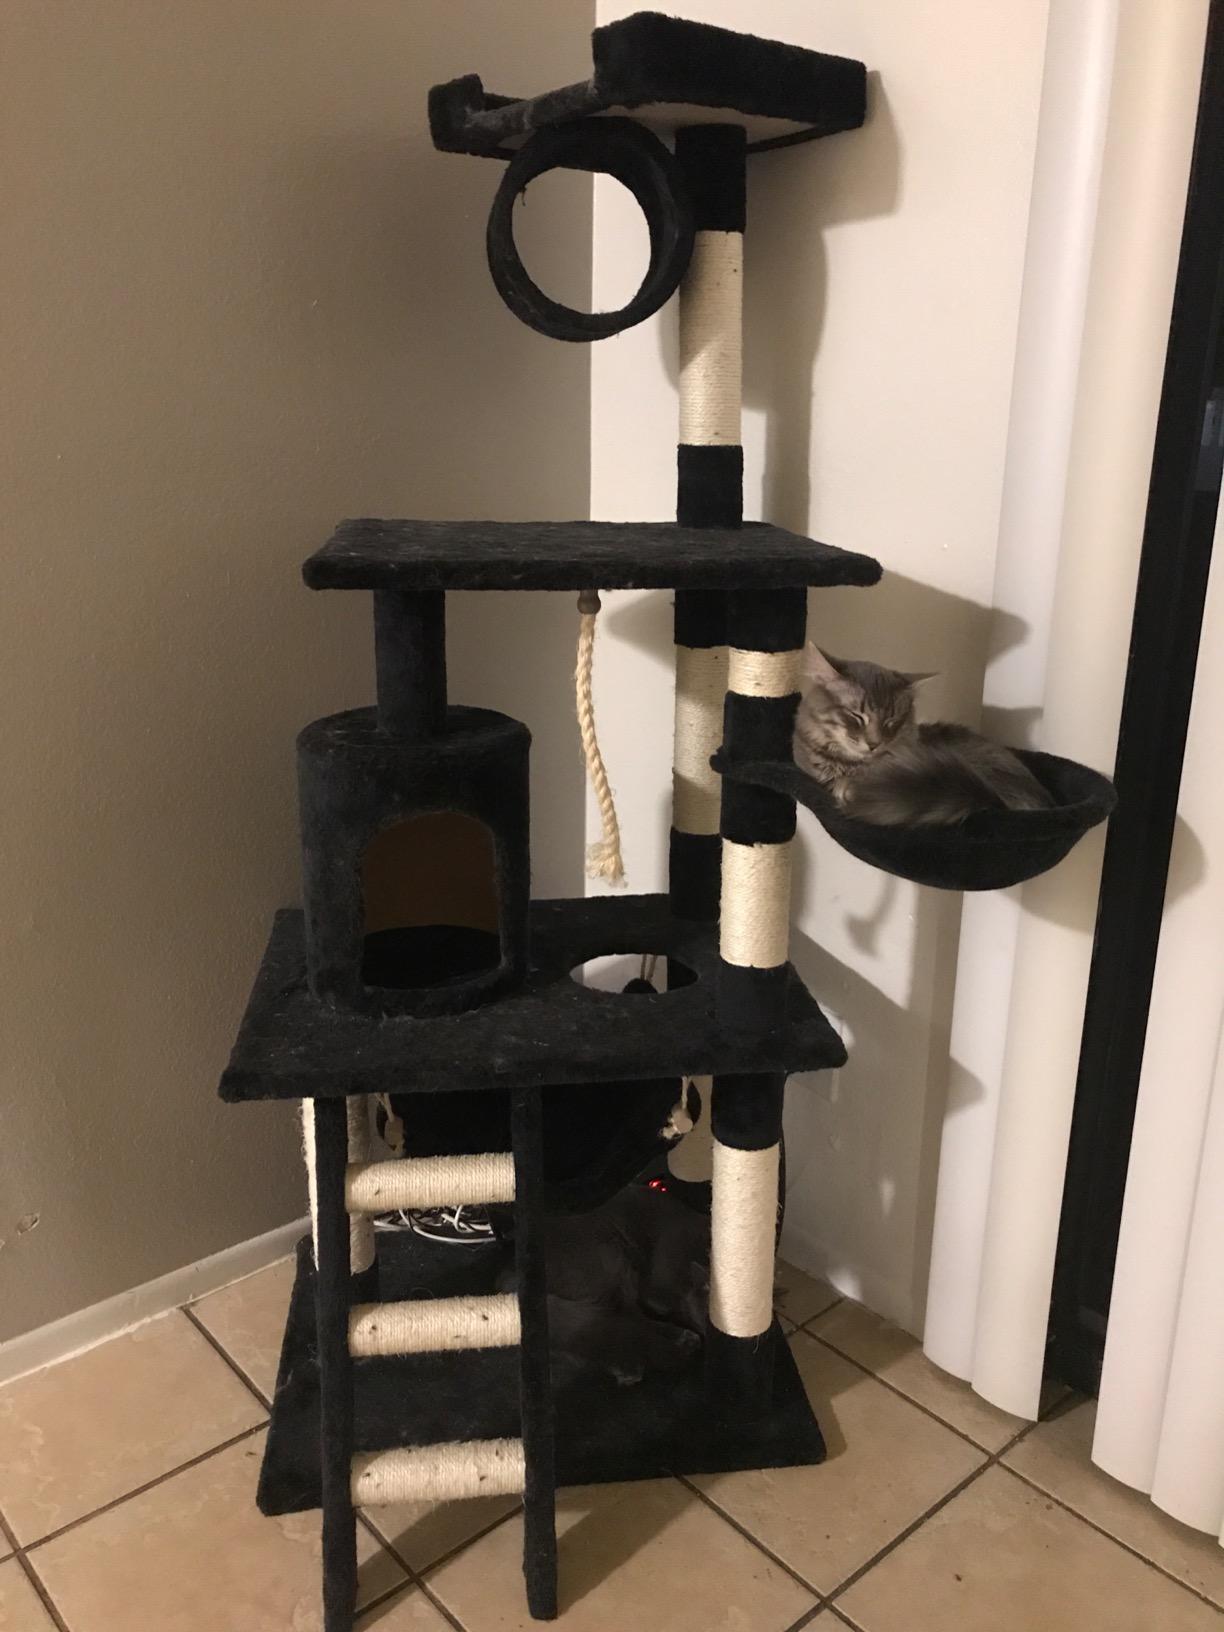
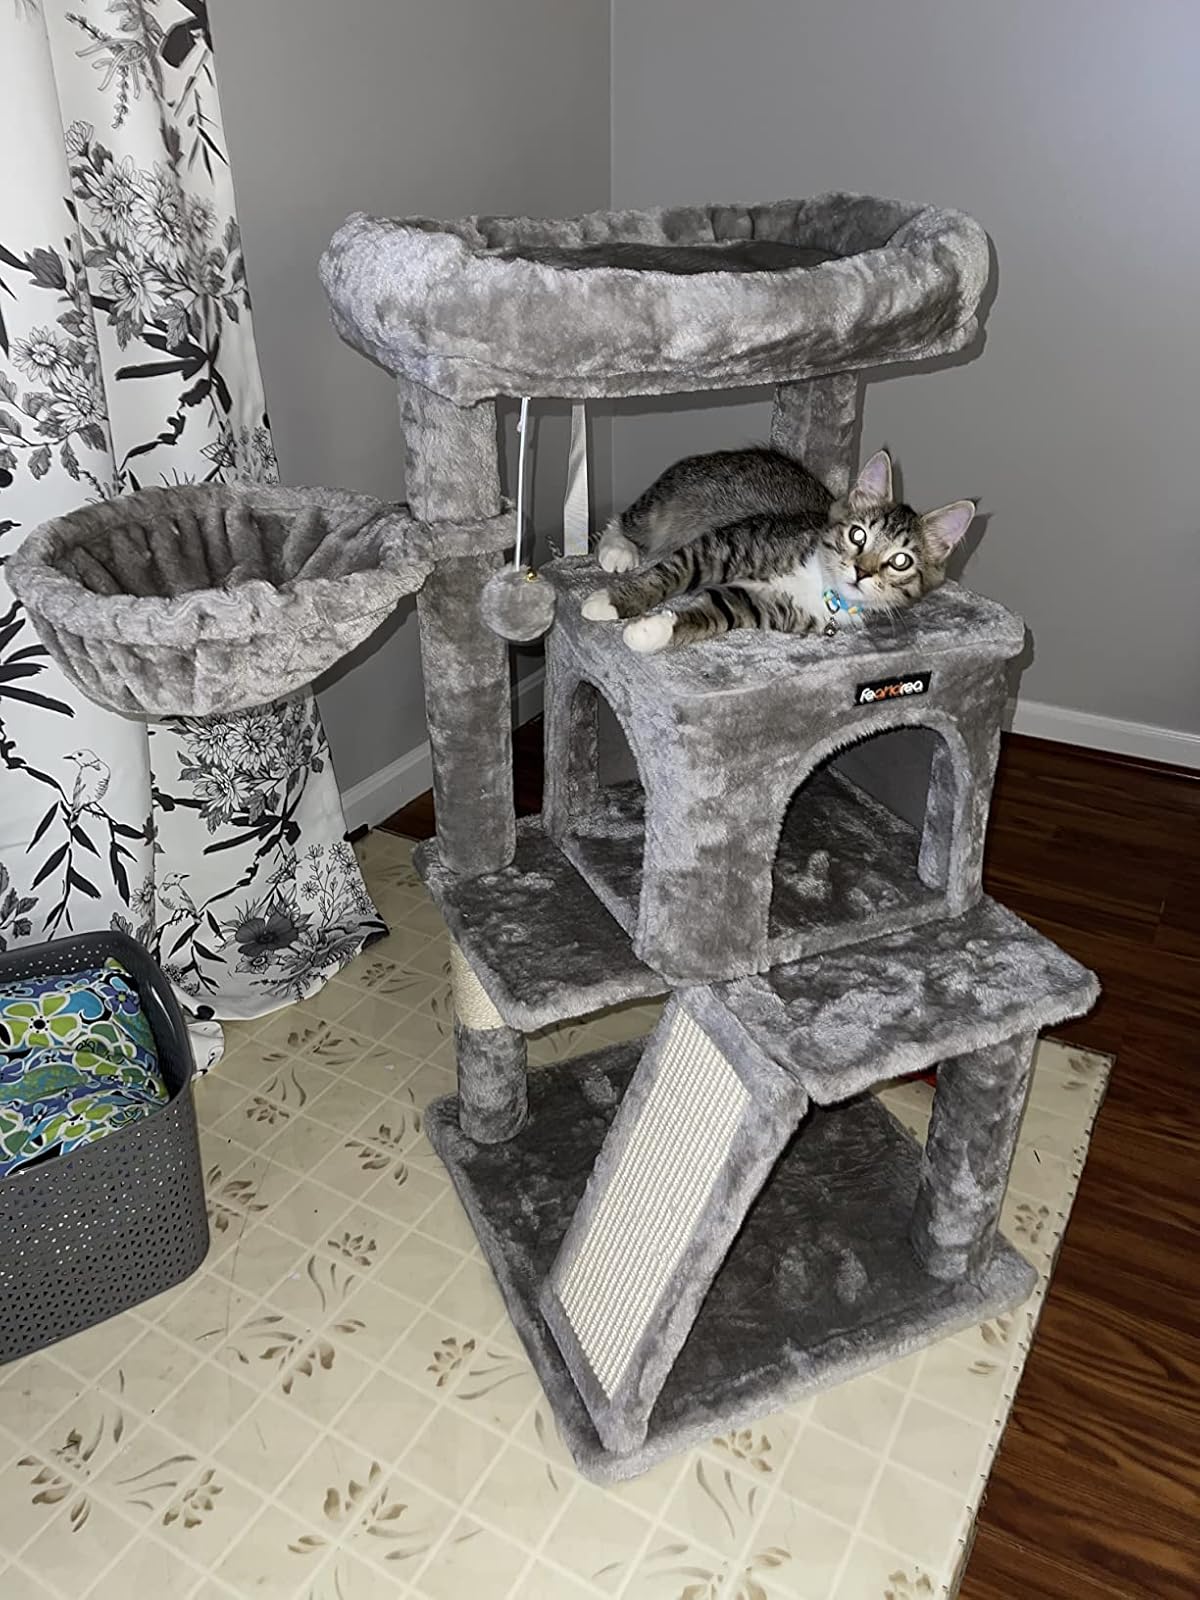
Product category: items_cat tree
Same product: no